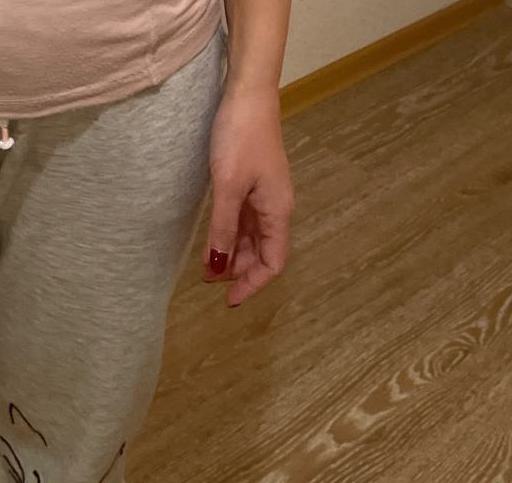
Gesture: no_gesture